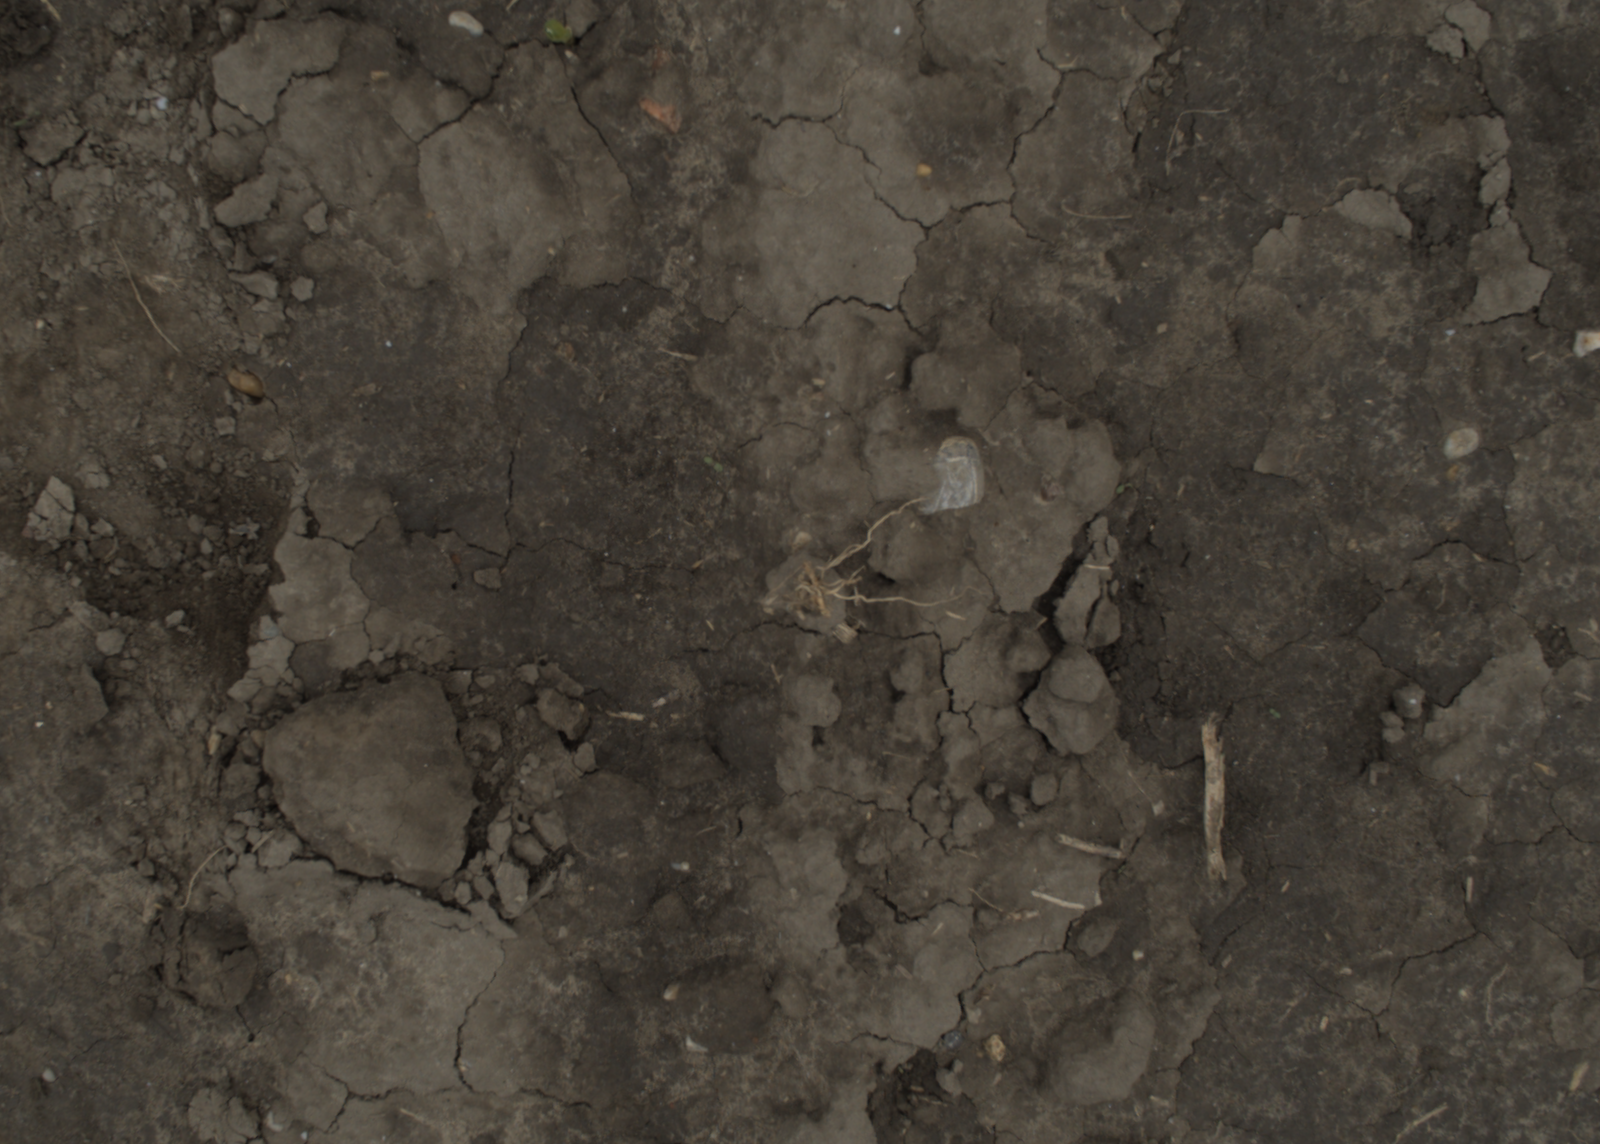
Capture date: 29.09.2021 13:59:47
Weather: cloudy
Wind: medium
Seeding date: 02.09.2021
Plant canopy height (mm): 954